Johnny Stuart (author)

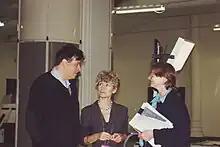
Johnny Stuart (left) and museum curators working on the Gates of Mystery at the Victoria and Albert Museum, London, 1990

Born to a farmer in Aberdeen in 1940, Stuart was educated at Eton College, where he studied with Wilfrid Blunt (brother of Anthony Blunt) converted to Russian Orthodoxy at the age of 18 and studied Slavonic Studies at St John's College, Cambridge.